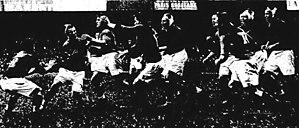
Lyon - Narbonne, finale du championnat de France 1932 de rugby, touche, le demi de mêlée lyonnais Jean Brial attend la balle.
Le championnat de France de rugby 1931-1932 a été remporté par le Lyon OU qui a battu le RC Narbonne en finale. Le championnat a mis aux prises 40 équipes réparties en huit poules de cinq.